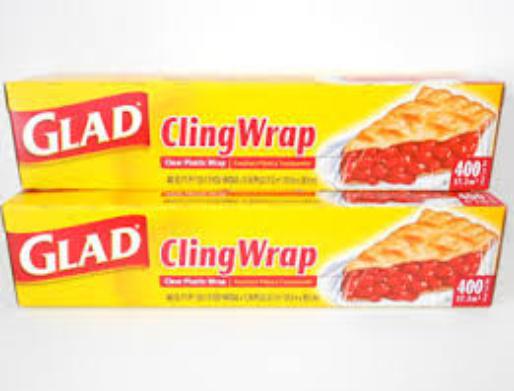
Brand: glad wrap
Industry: Food